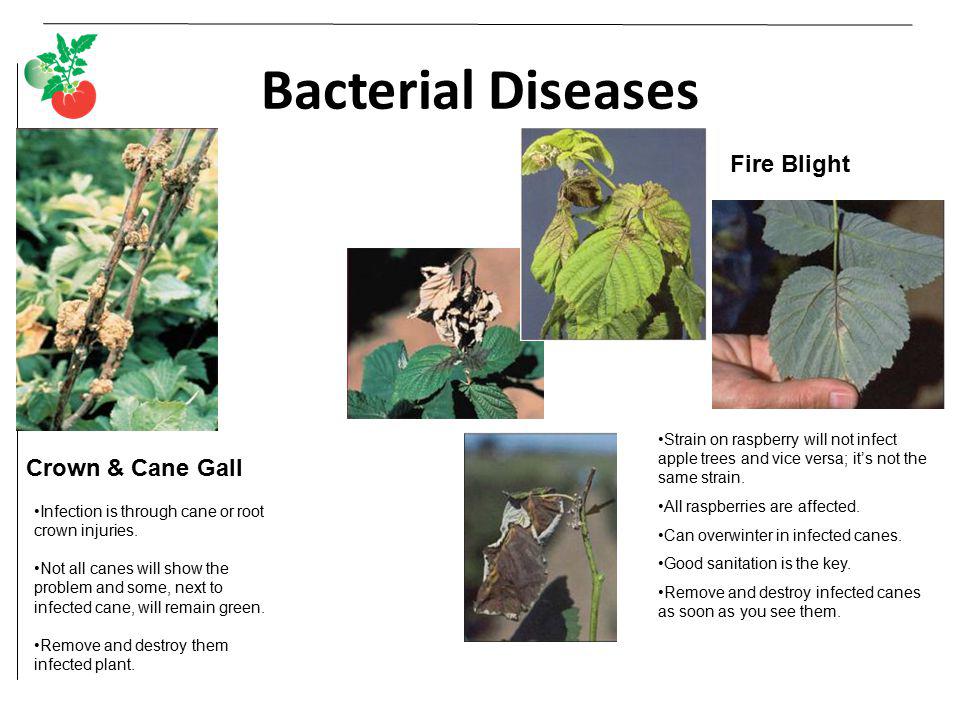
Plant: Raspberry
Disease: raspberry fire blight